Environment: real
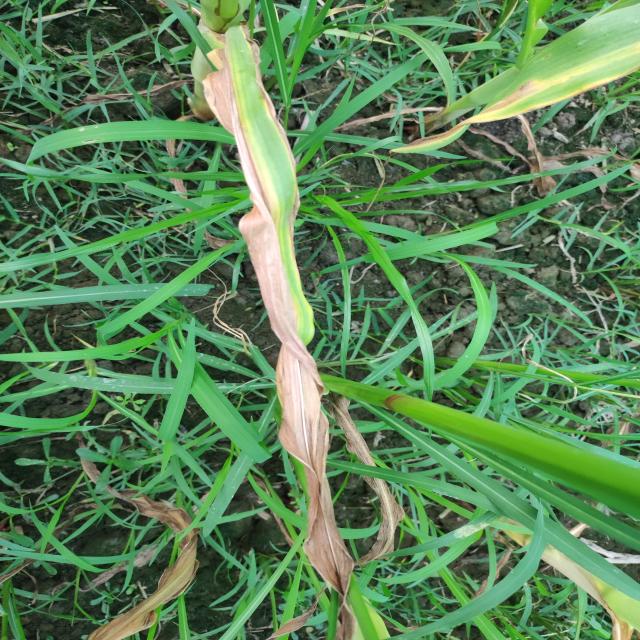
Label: nitrogen_deficiency